Wellingsbüttel

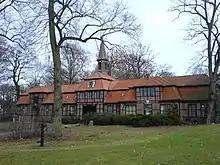
The gatehouse, part of which is now occupied by the Alstertal Museum

The private "Alstertal Museum" is located in the gatehouse of Wellingsbüttel Manor since 1957.